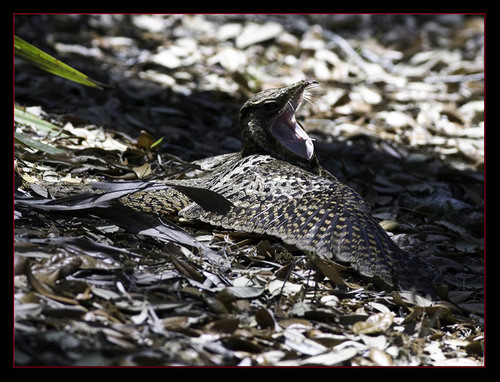
a baby brown and black varigated bird with a large mouth
this bird has a brown body with wings of many different shades of brown and a short beak.
this is a black and brown spotted bird with a very large beak.
this bird is very small and has brown and black feathers.
this bird is brown with white spots and has a very short beak.
this particular bird has a white throat and a black bill
this bird is brown and black in color, with a small beak.
this particular bird has a belly that is black and brown and whitea short bird with a leopard like pattern of black, yellow, and white across the topside of the body.
the bird is small with a pointed bill, and has spotted wings.
Species: Chuck Will Widow